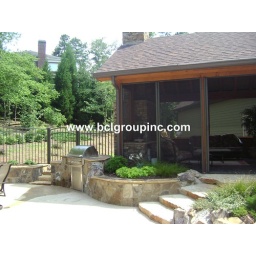
built in outdoor kitchen made of natural stone with built in grill with matching retaining wall and steps